William Riley Abbott House

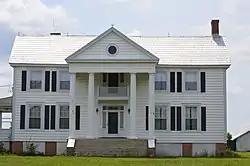
Front

William Riley Abbott House is a historic plantation house located near South Mills, Camden County, North Carolina. It was built about 1850 with the profits of the forced labor of about 40 enslaved people, and is a two-story, five-bay, Greek Revival-style frame dwelling. It has a vernacular Colonial Revival style portico that dates from the 1920s.